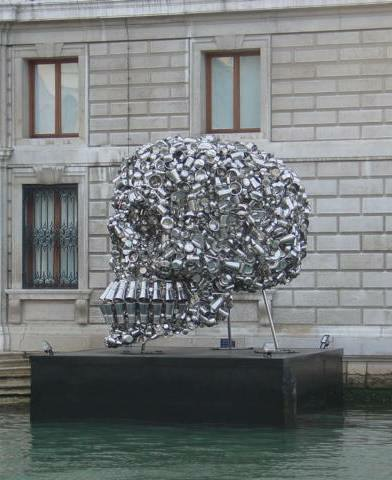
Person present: No